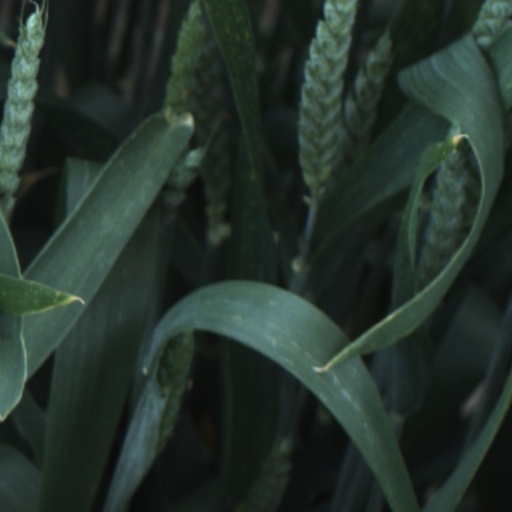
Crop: wheat